Rhoda Penmark

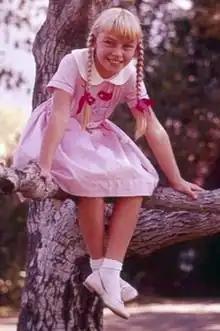
Color portrait of McCormack for the 1956 film.

Rhoda Penmark is a fictional character in William March's 1954 novel "The Bad Seed" and the stage play of the same name adapted from it by Maxwell Anderson. She is both the protagonist and antagonist of the story. Penmark is a child serial killer and psychopath who manipulates those around her. She was portrayed by Patty McCormack in the original rendition of the play and later in the 1956 film adaptation. She was also portrayed by Carrie Wells in the 1985 made-for-television adaptation, where she is called Rachel Penmark. In the 2018 adaptation and its sequel, she is known as Emma Grossman and portrayed by Mckenna Grace.